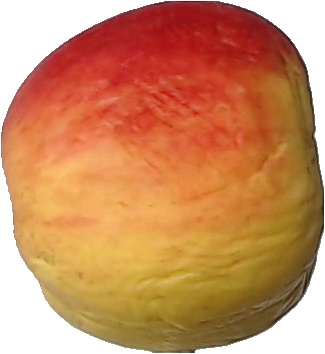
Label: apple_red_yellow_1